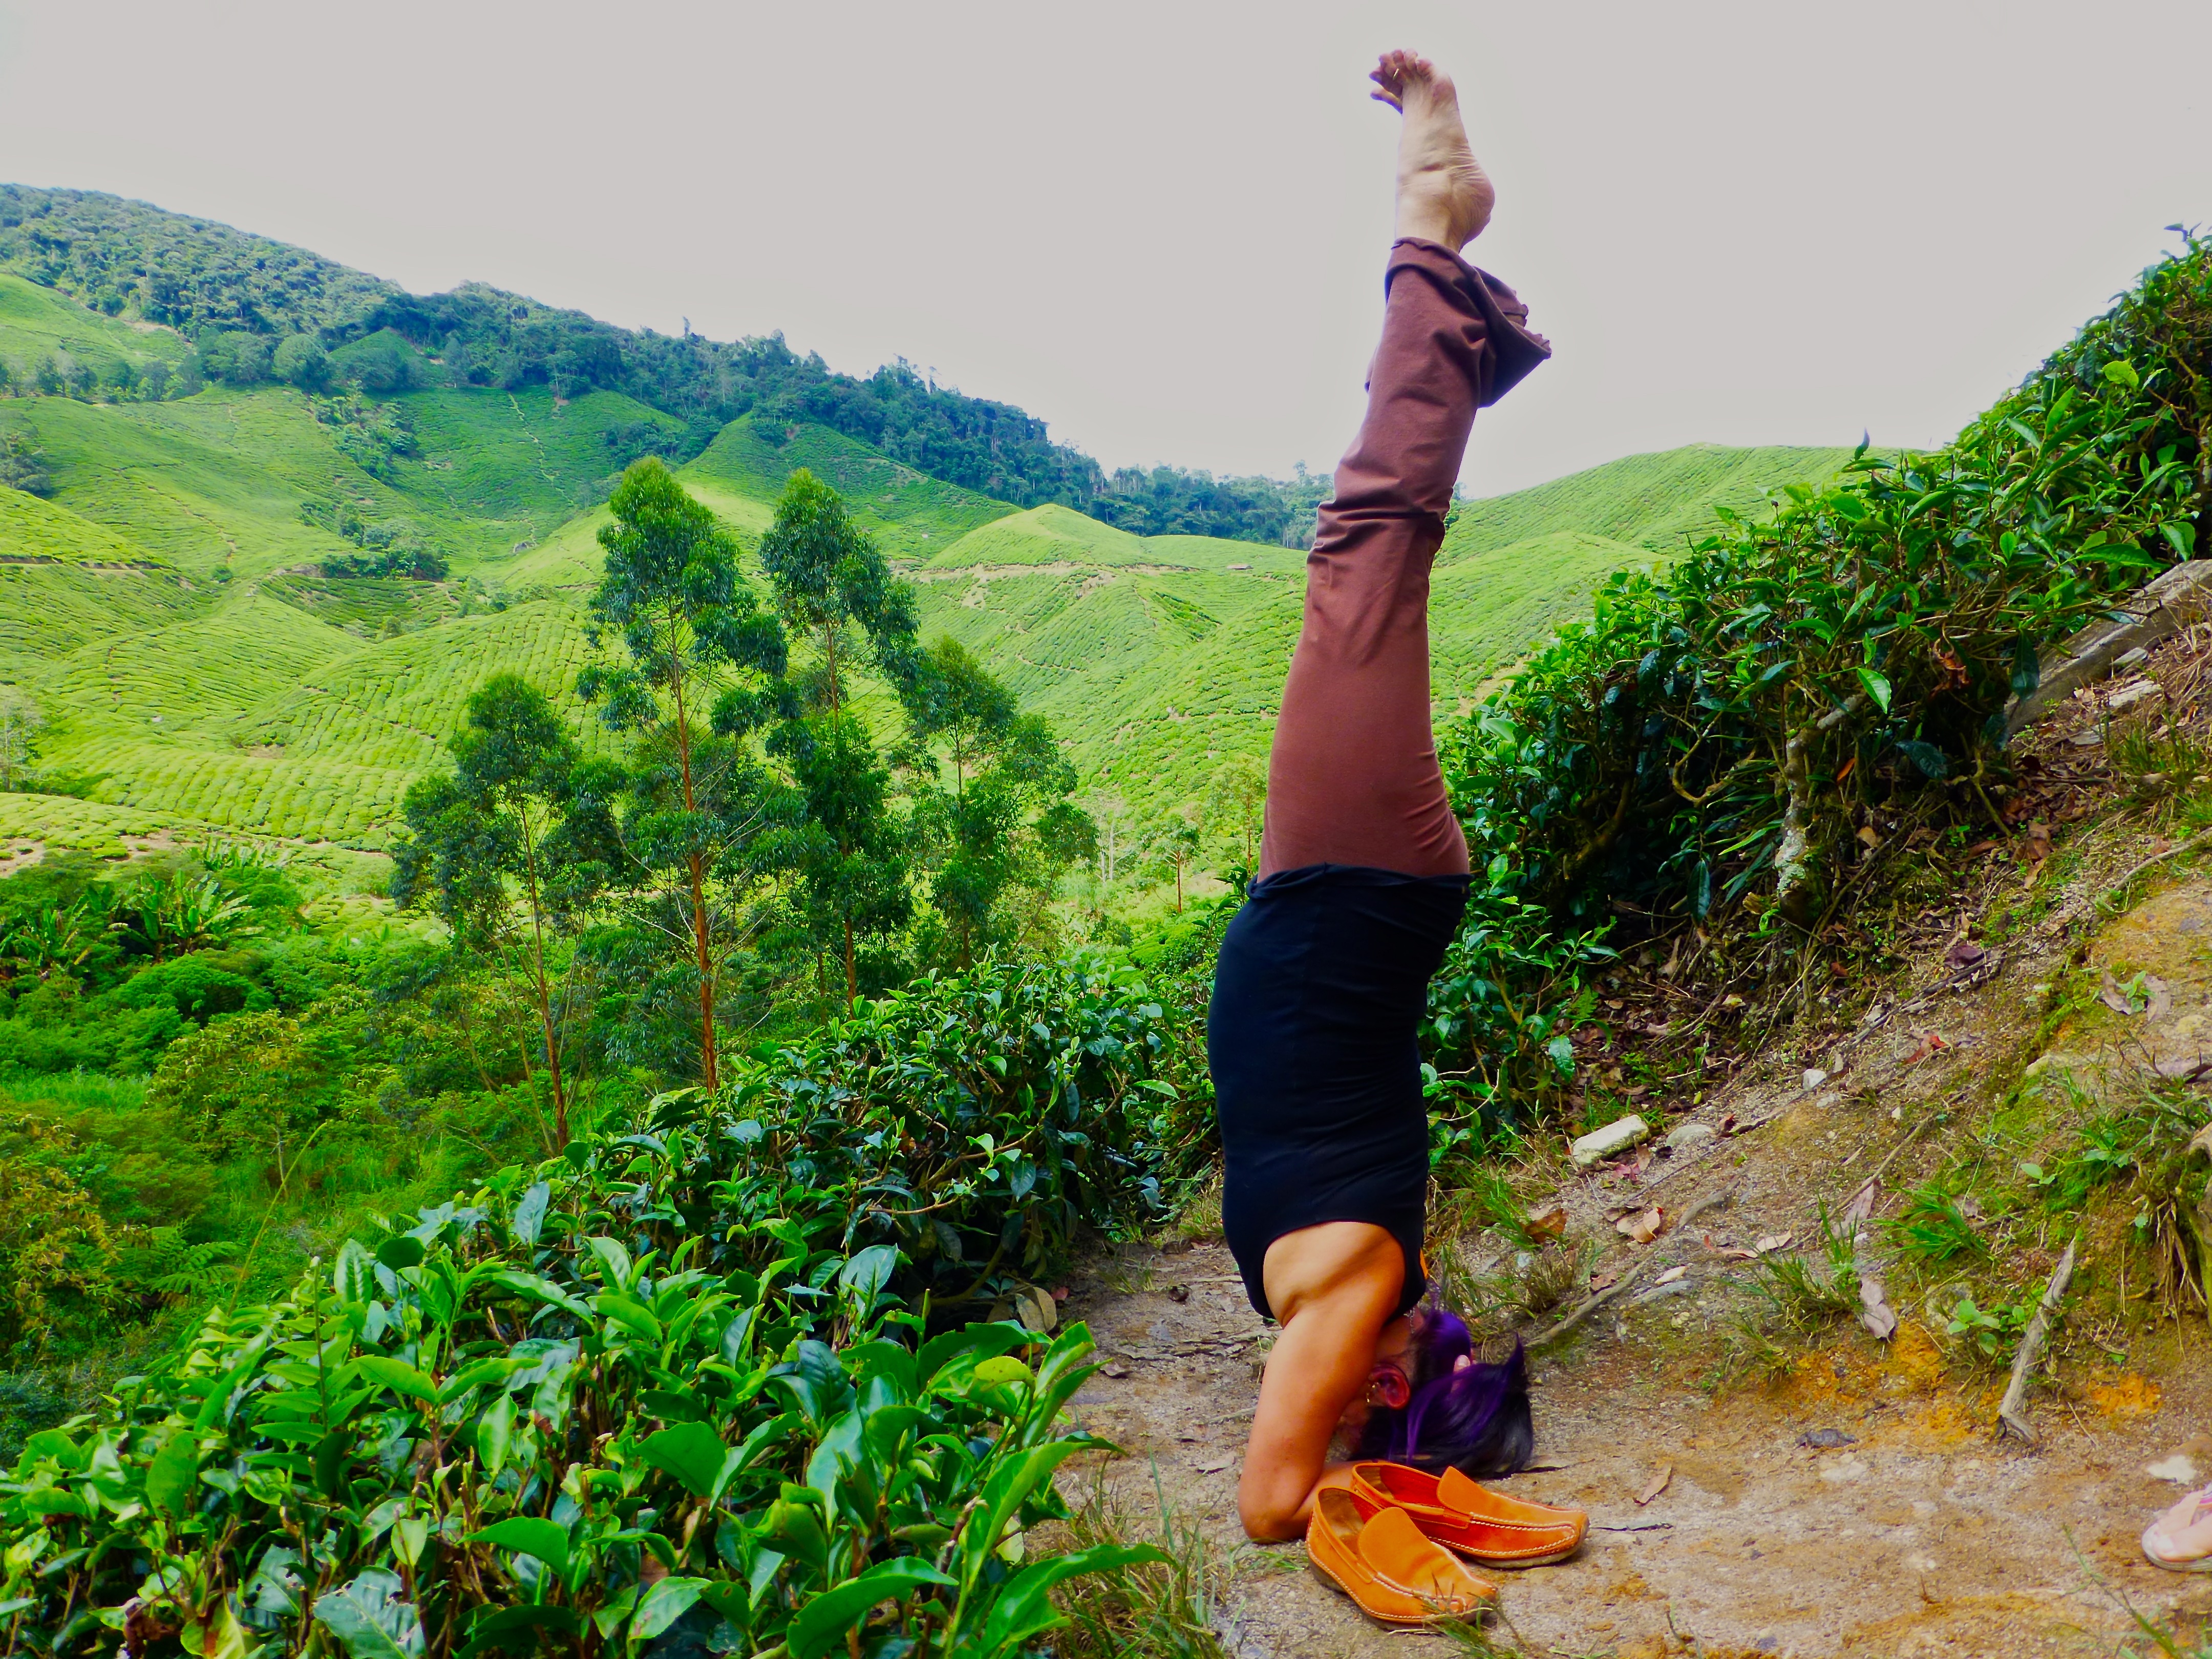
walking, meadow, adventure, jogging, leisure, sports, yoga, malaysia, headstand, ultramarathon